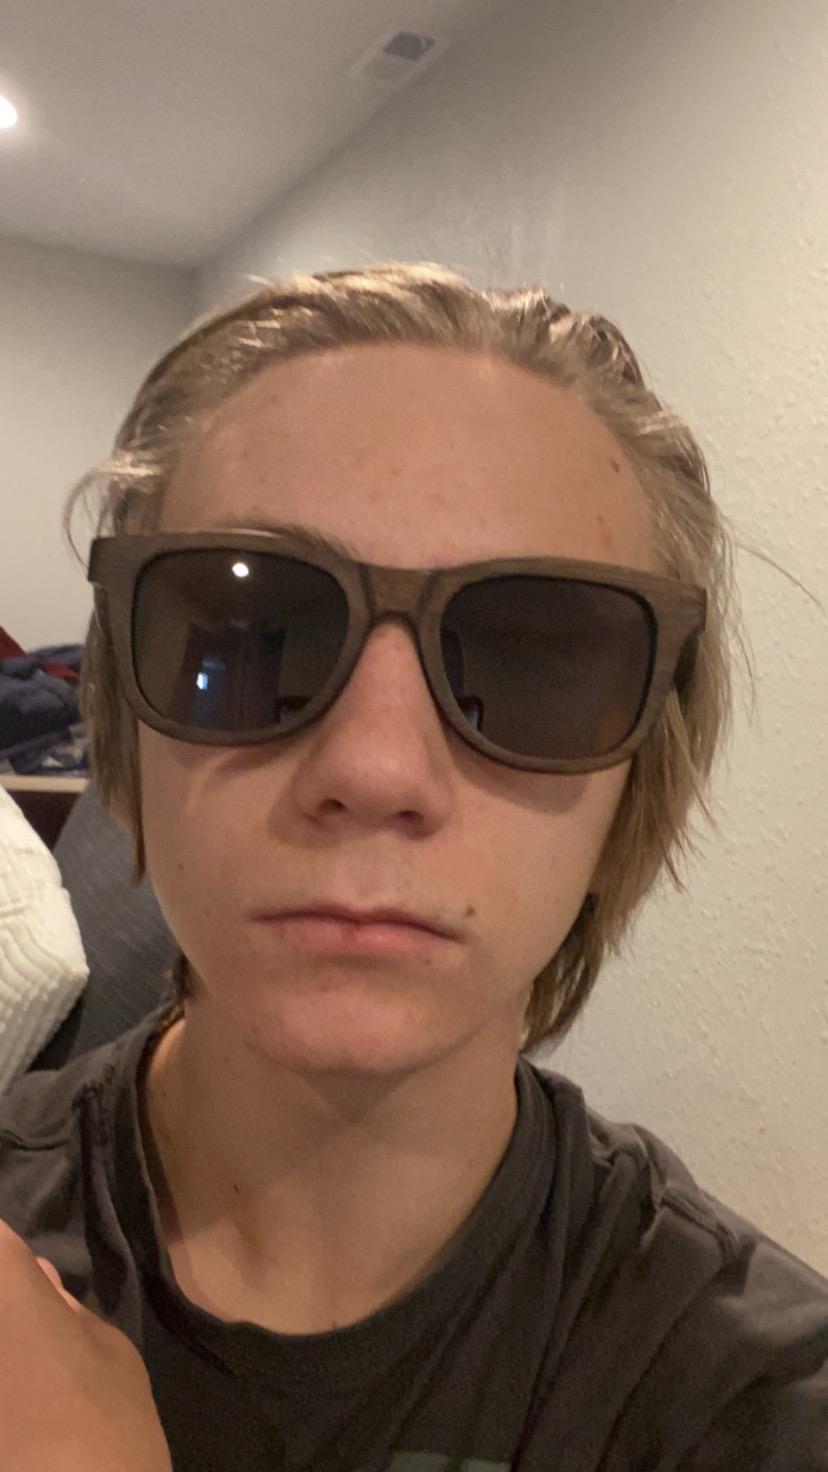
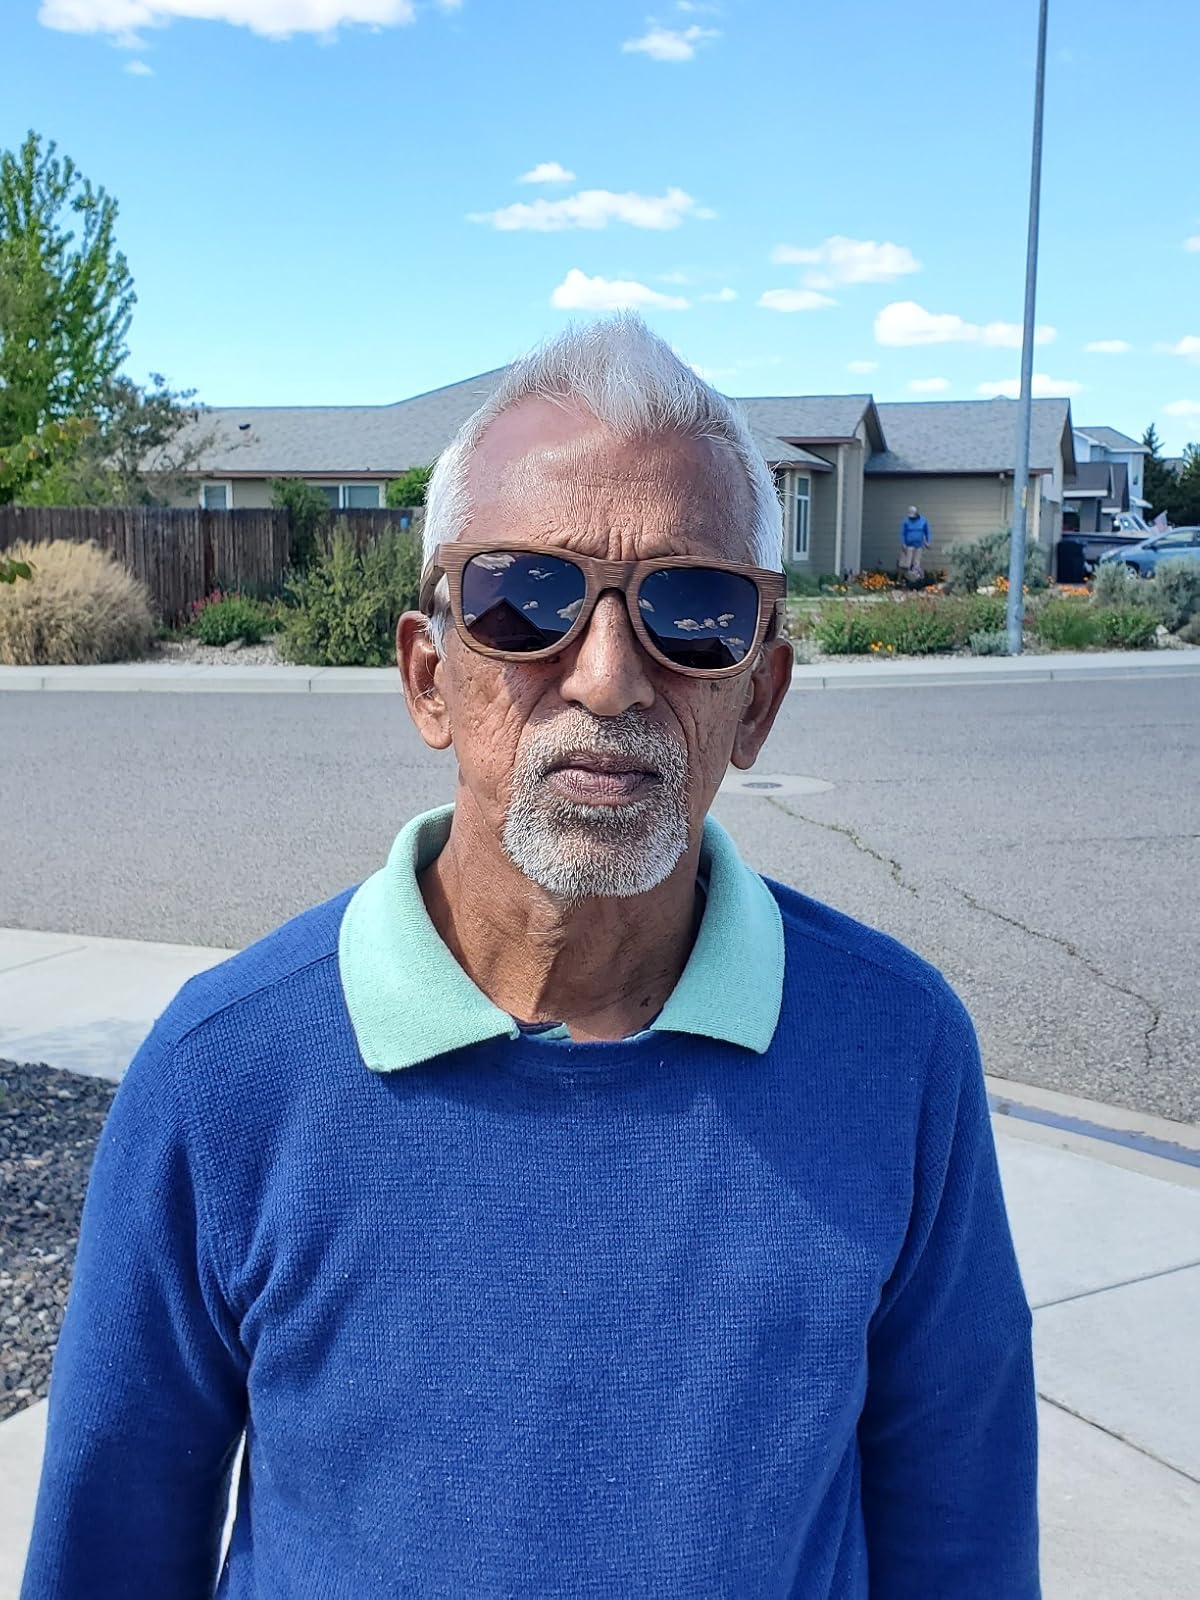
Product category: accessories_sunglasses
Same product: yes